Social media in the 2016 United States presidential election

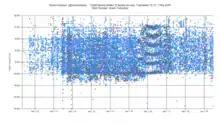
Twitter activity of Bernie Sanders from his first tweet in May 2009. His Twitter activity increased during his presidential campaign.

Social media played a significant role in the Bernie Sanders 2016 presidential campaign. The campaign adopted a strategy of fundraising online—of the $230 million raised, $216 million was raised online, with the campaign only holding nine in-person fundraisers. Sanders' campaign also saw greater public engagement online than Clinton's despite her stronger position in the race, a fact that has been attributed to Sanders' popularity among younger demographics.